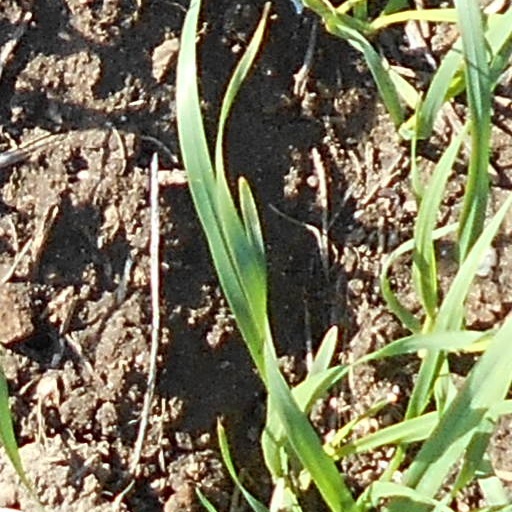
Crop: wheat